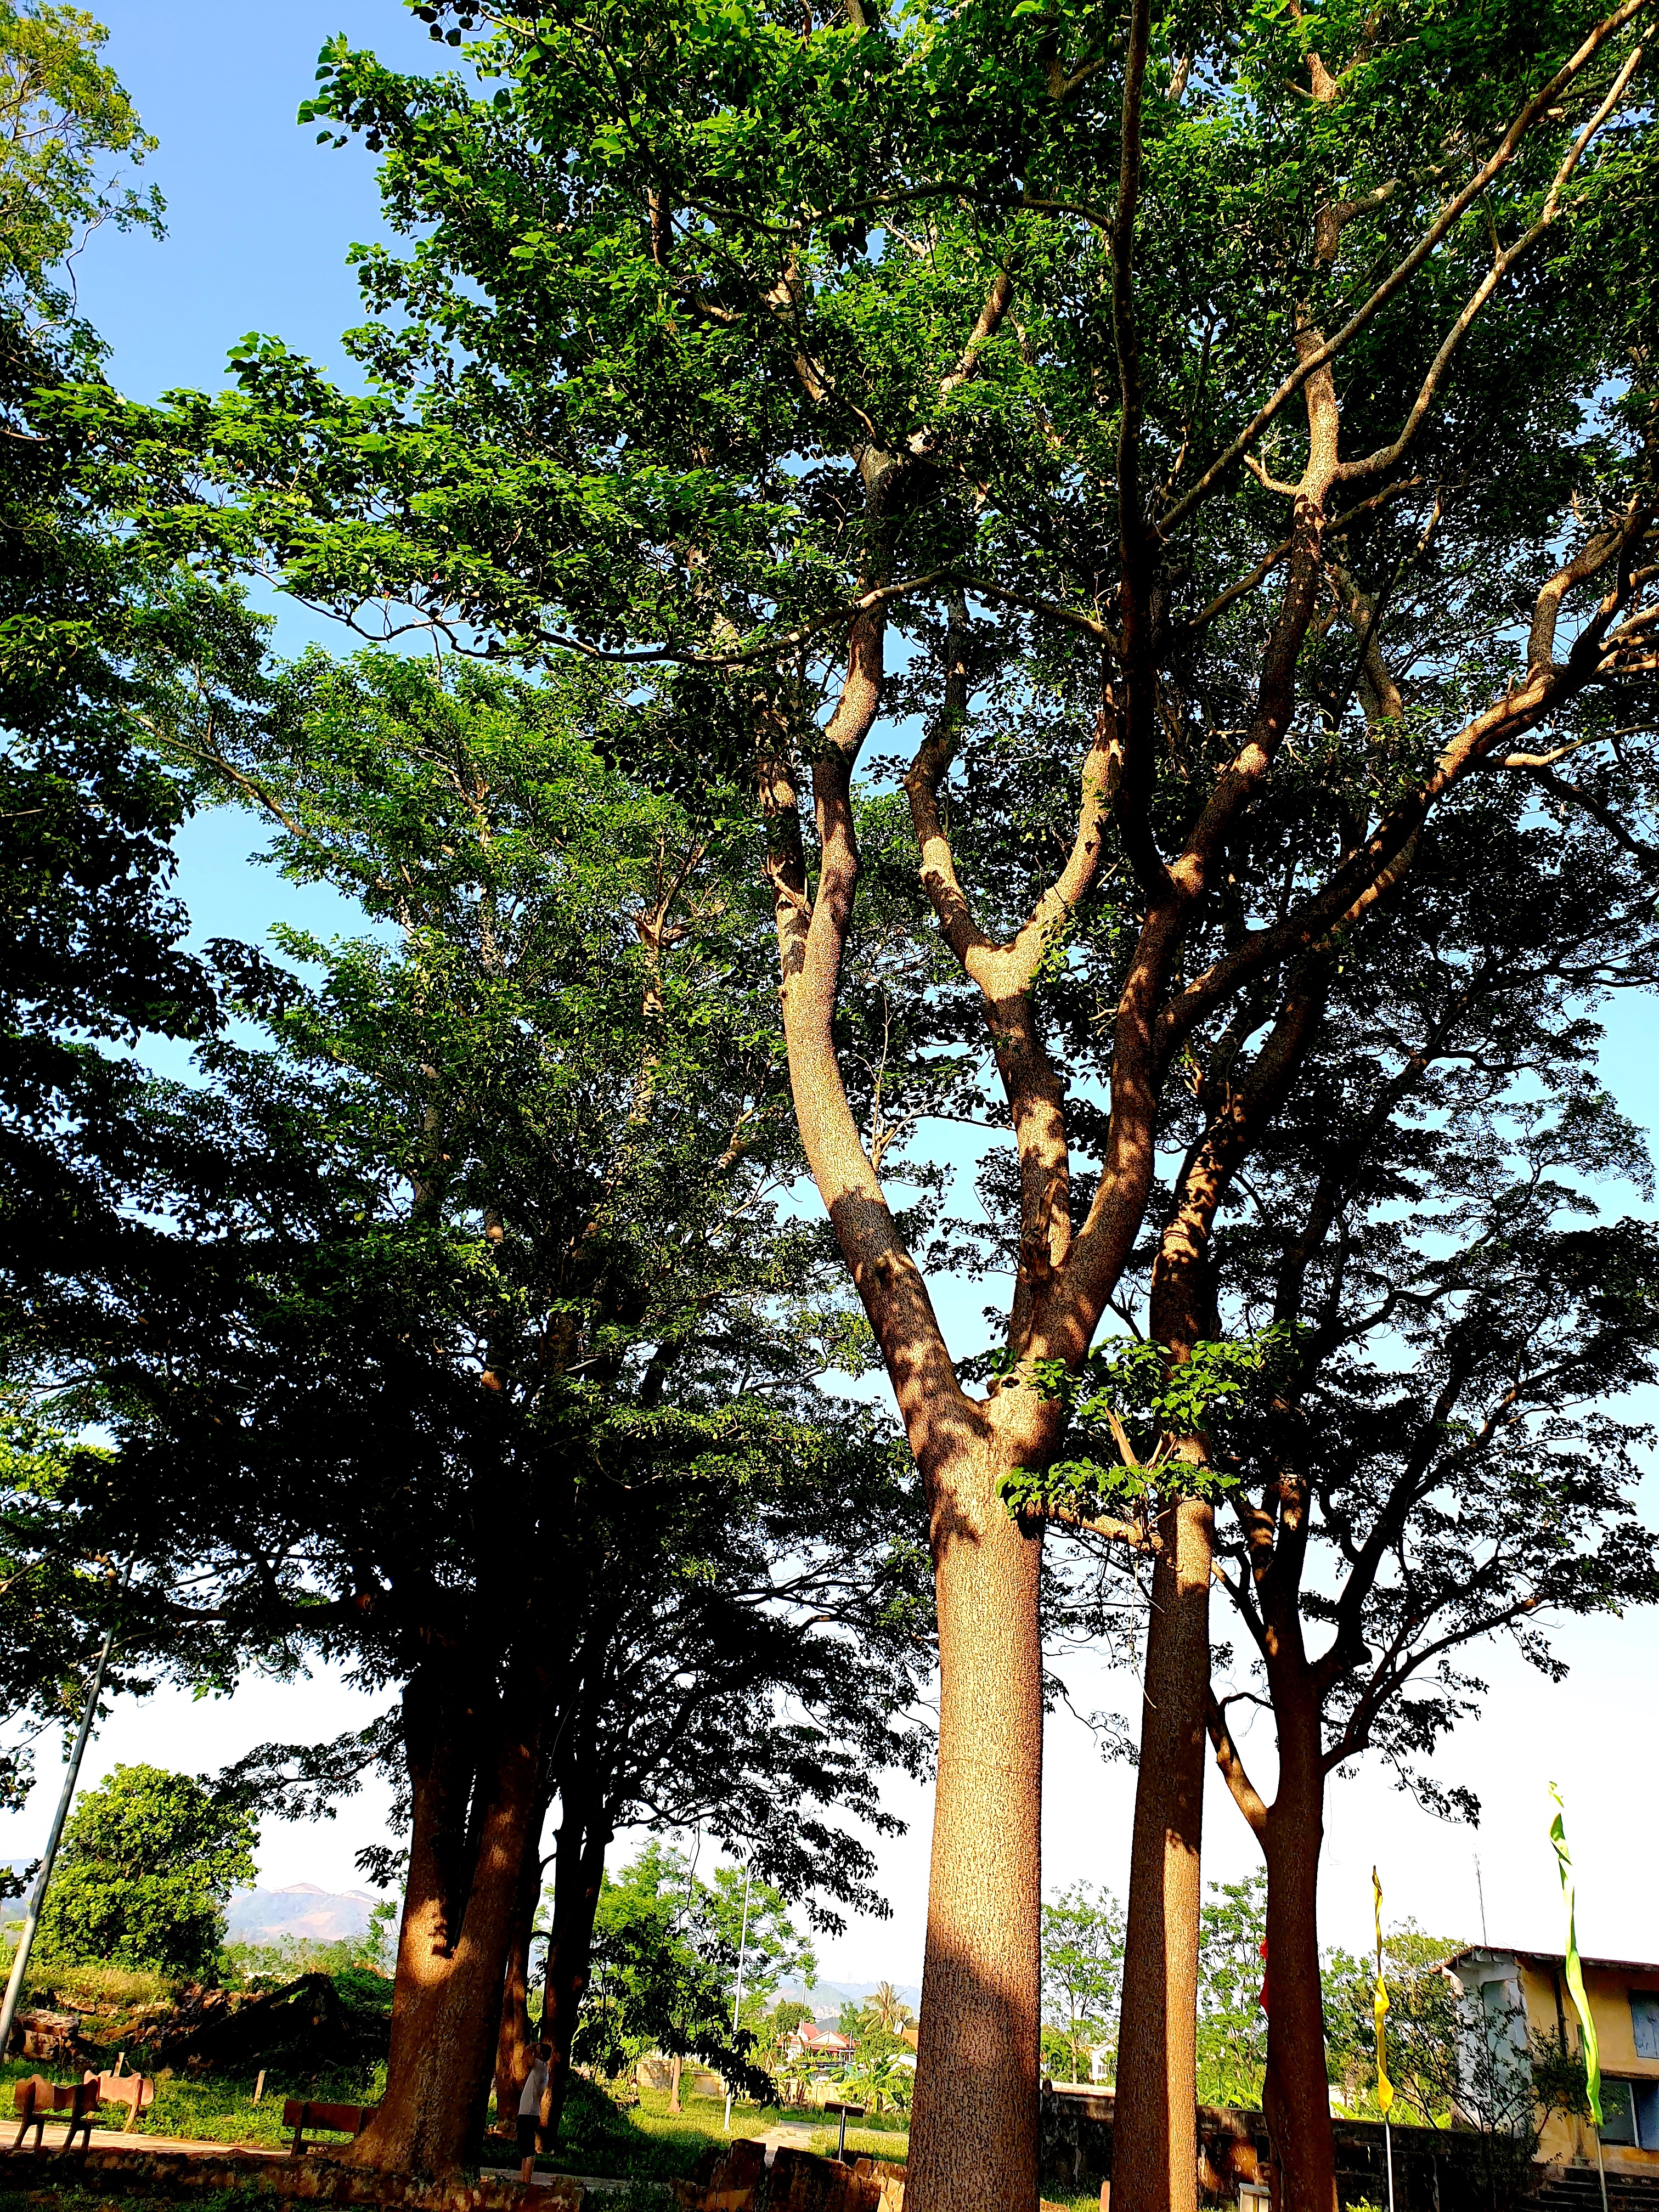
user: text: Lá cây trong hình có màu gì?
assistant: text: Xanh lá cây.

user: text: Những vật thể dài, màu vàng và xanh lá cây trên cột là gì?
assistant: text: Cờ.

user: text: Dựa vào các vật thể trong hình, nơi này có thể được sử dụng cho mục đích gì?
assistant: text: Nơi này có thể là một công viên, khu vực giải trí công cộng hoặc sân trường, nơi mọi người có thể nghỉ ngơi và thư giãn.